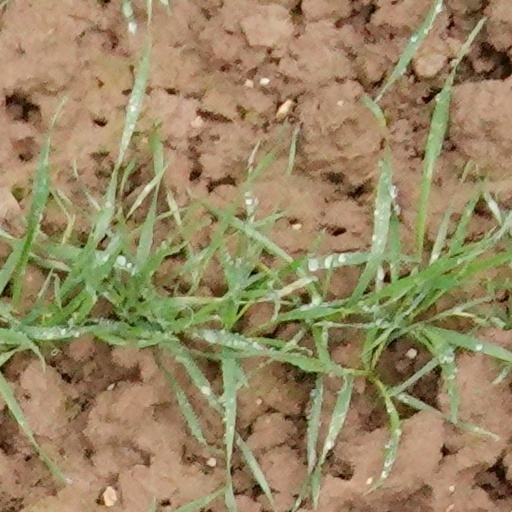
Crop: wheat